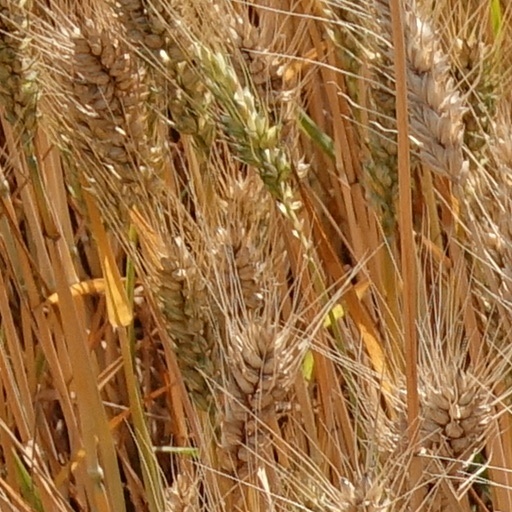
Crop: wheat